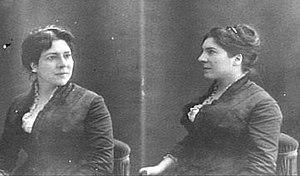
Marie Léonide Charvin dite Agar, née le 18 septembre 1832 à Sedan et morte le 15 août 1891 à Mustapha est une actrice de théâtre française qui fut, avec Rachel et Sarah Bernhardt l'une des célèbres tragédiennes de la fin du XIXᵉ siècle.